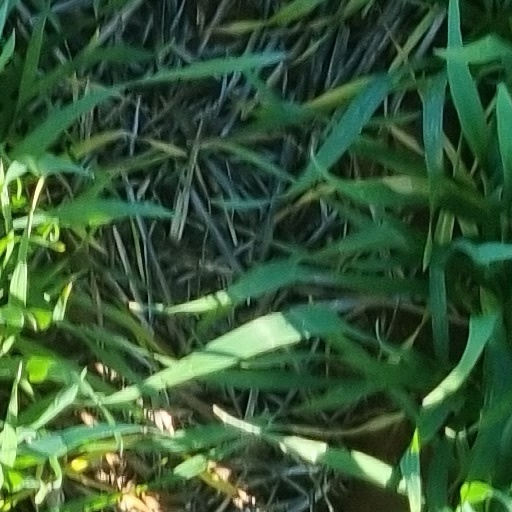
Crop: wheat